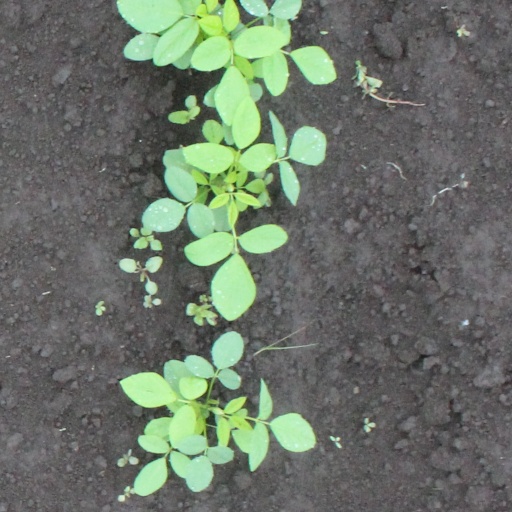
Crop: soybean